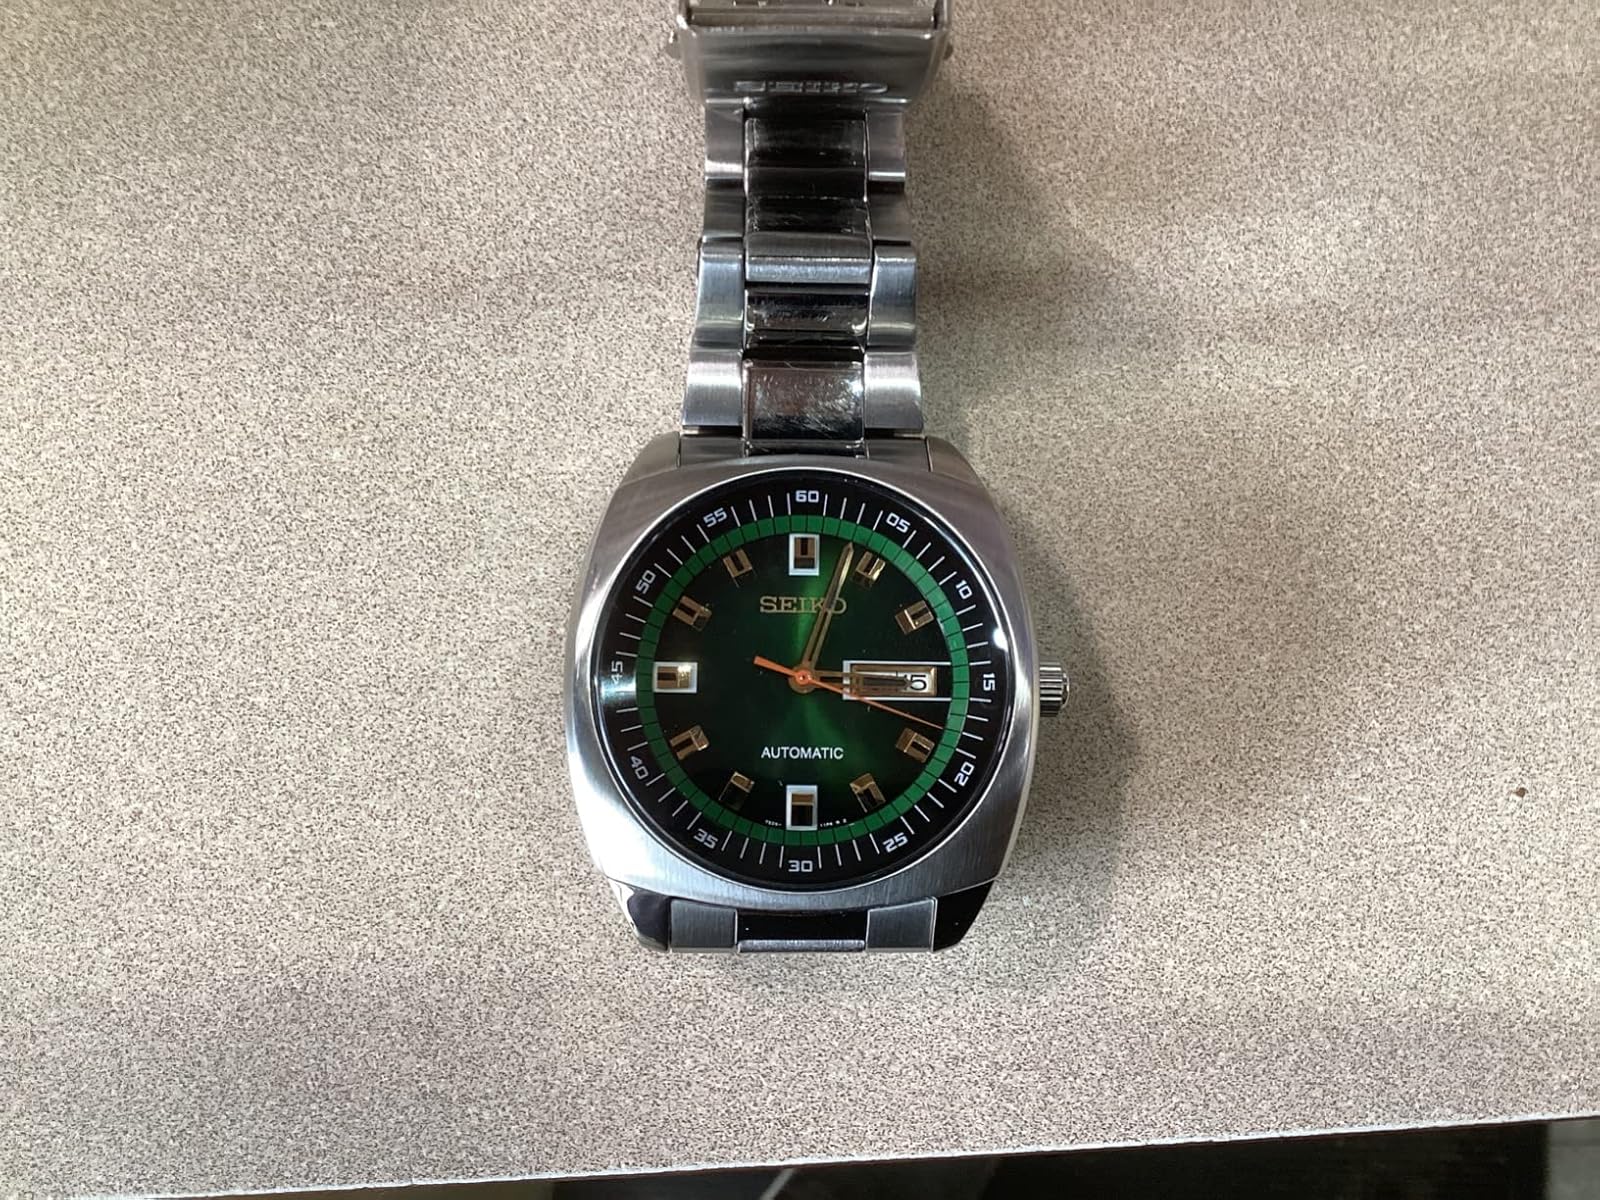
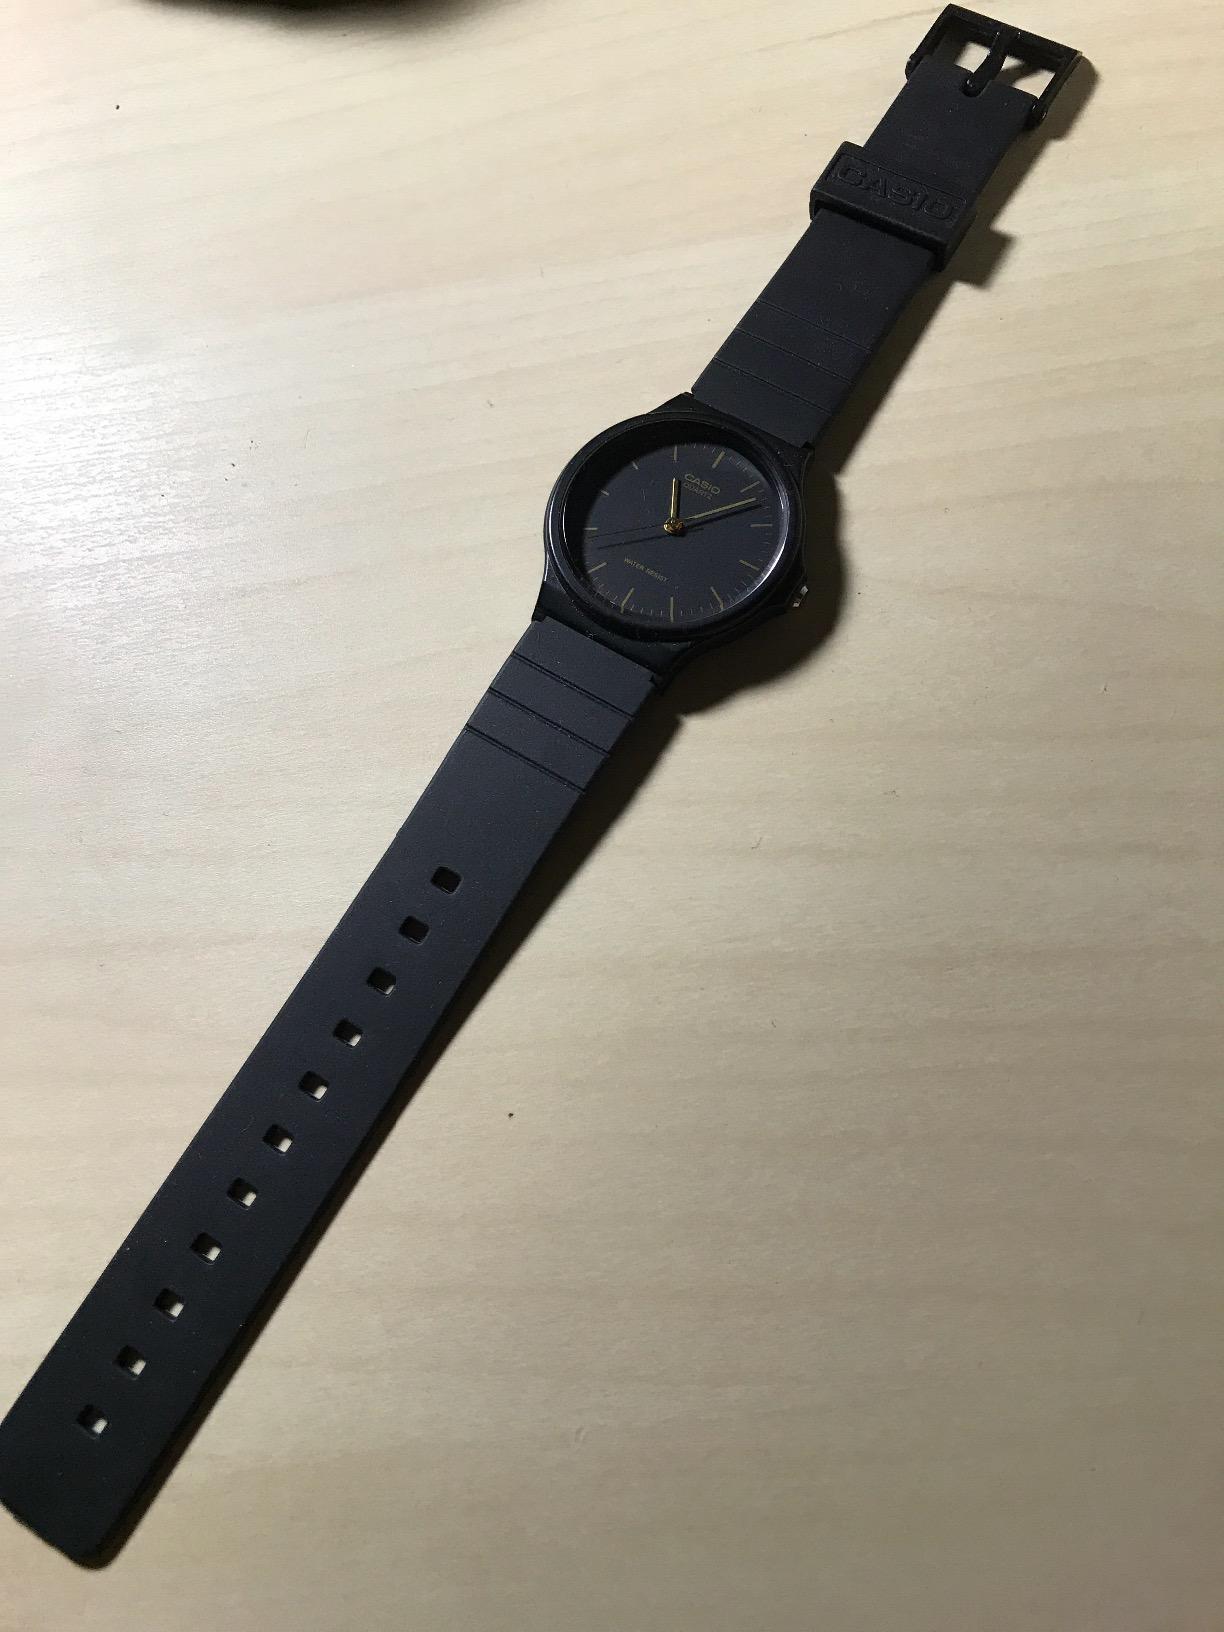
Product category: accessories_watch
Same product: no